Samsun-Çarşamba Airport

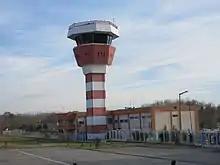
Control Tower

Samsun Çarşamba Airport is a public airport in Samsun, Turkey. Opened in 1998, it is from Samsun. The airport consists of one terminal. Passengers board aircraft from ladder trucks on the tarmac.